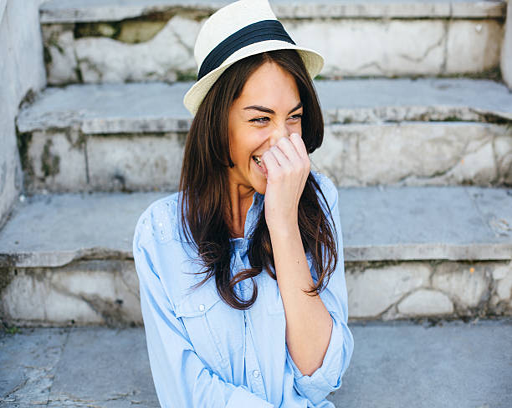
a young female laughing while looking away from the camera